G. S. Maddala

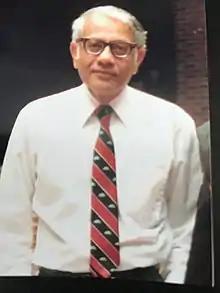
GS Maddala (unknown date)

Gangadharrao Soundalyarao "G. S." Maddala (21 May 1933 – 4 June 1999) was an Indian American economist, mathematician, and teacher, known for his contributions in the field of econometrics and for the textbooks he authored in this field.